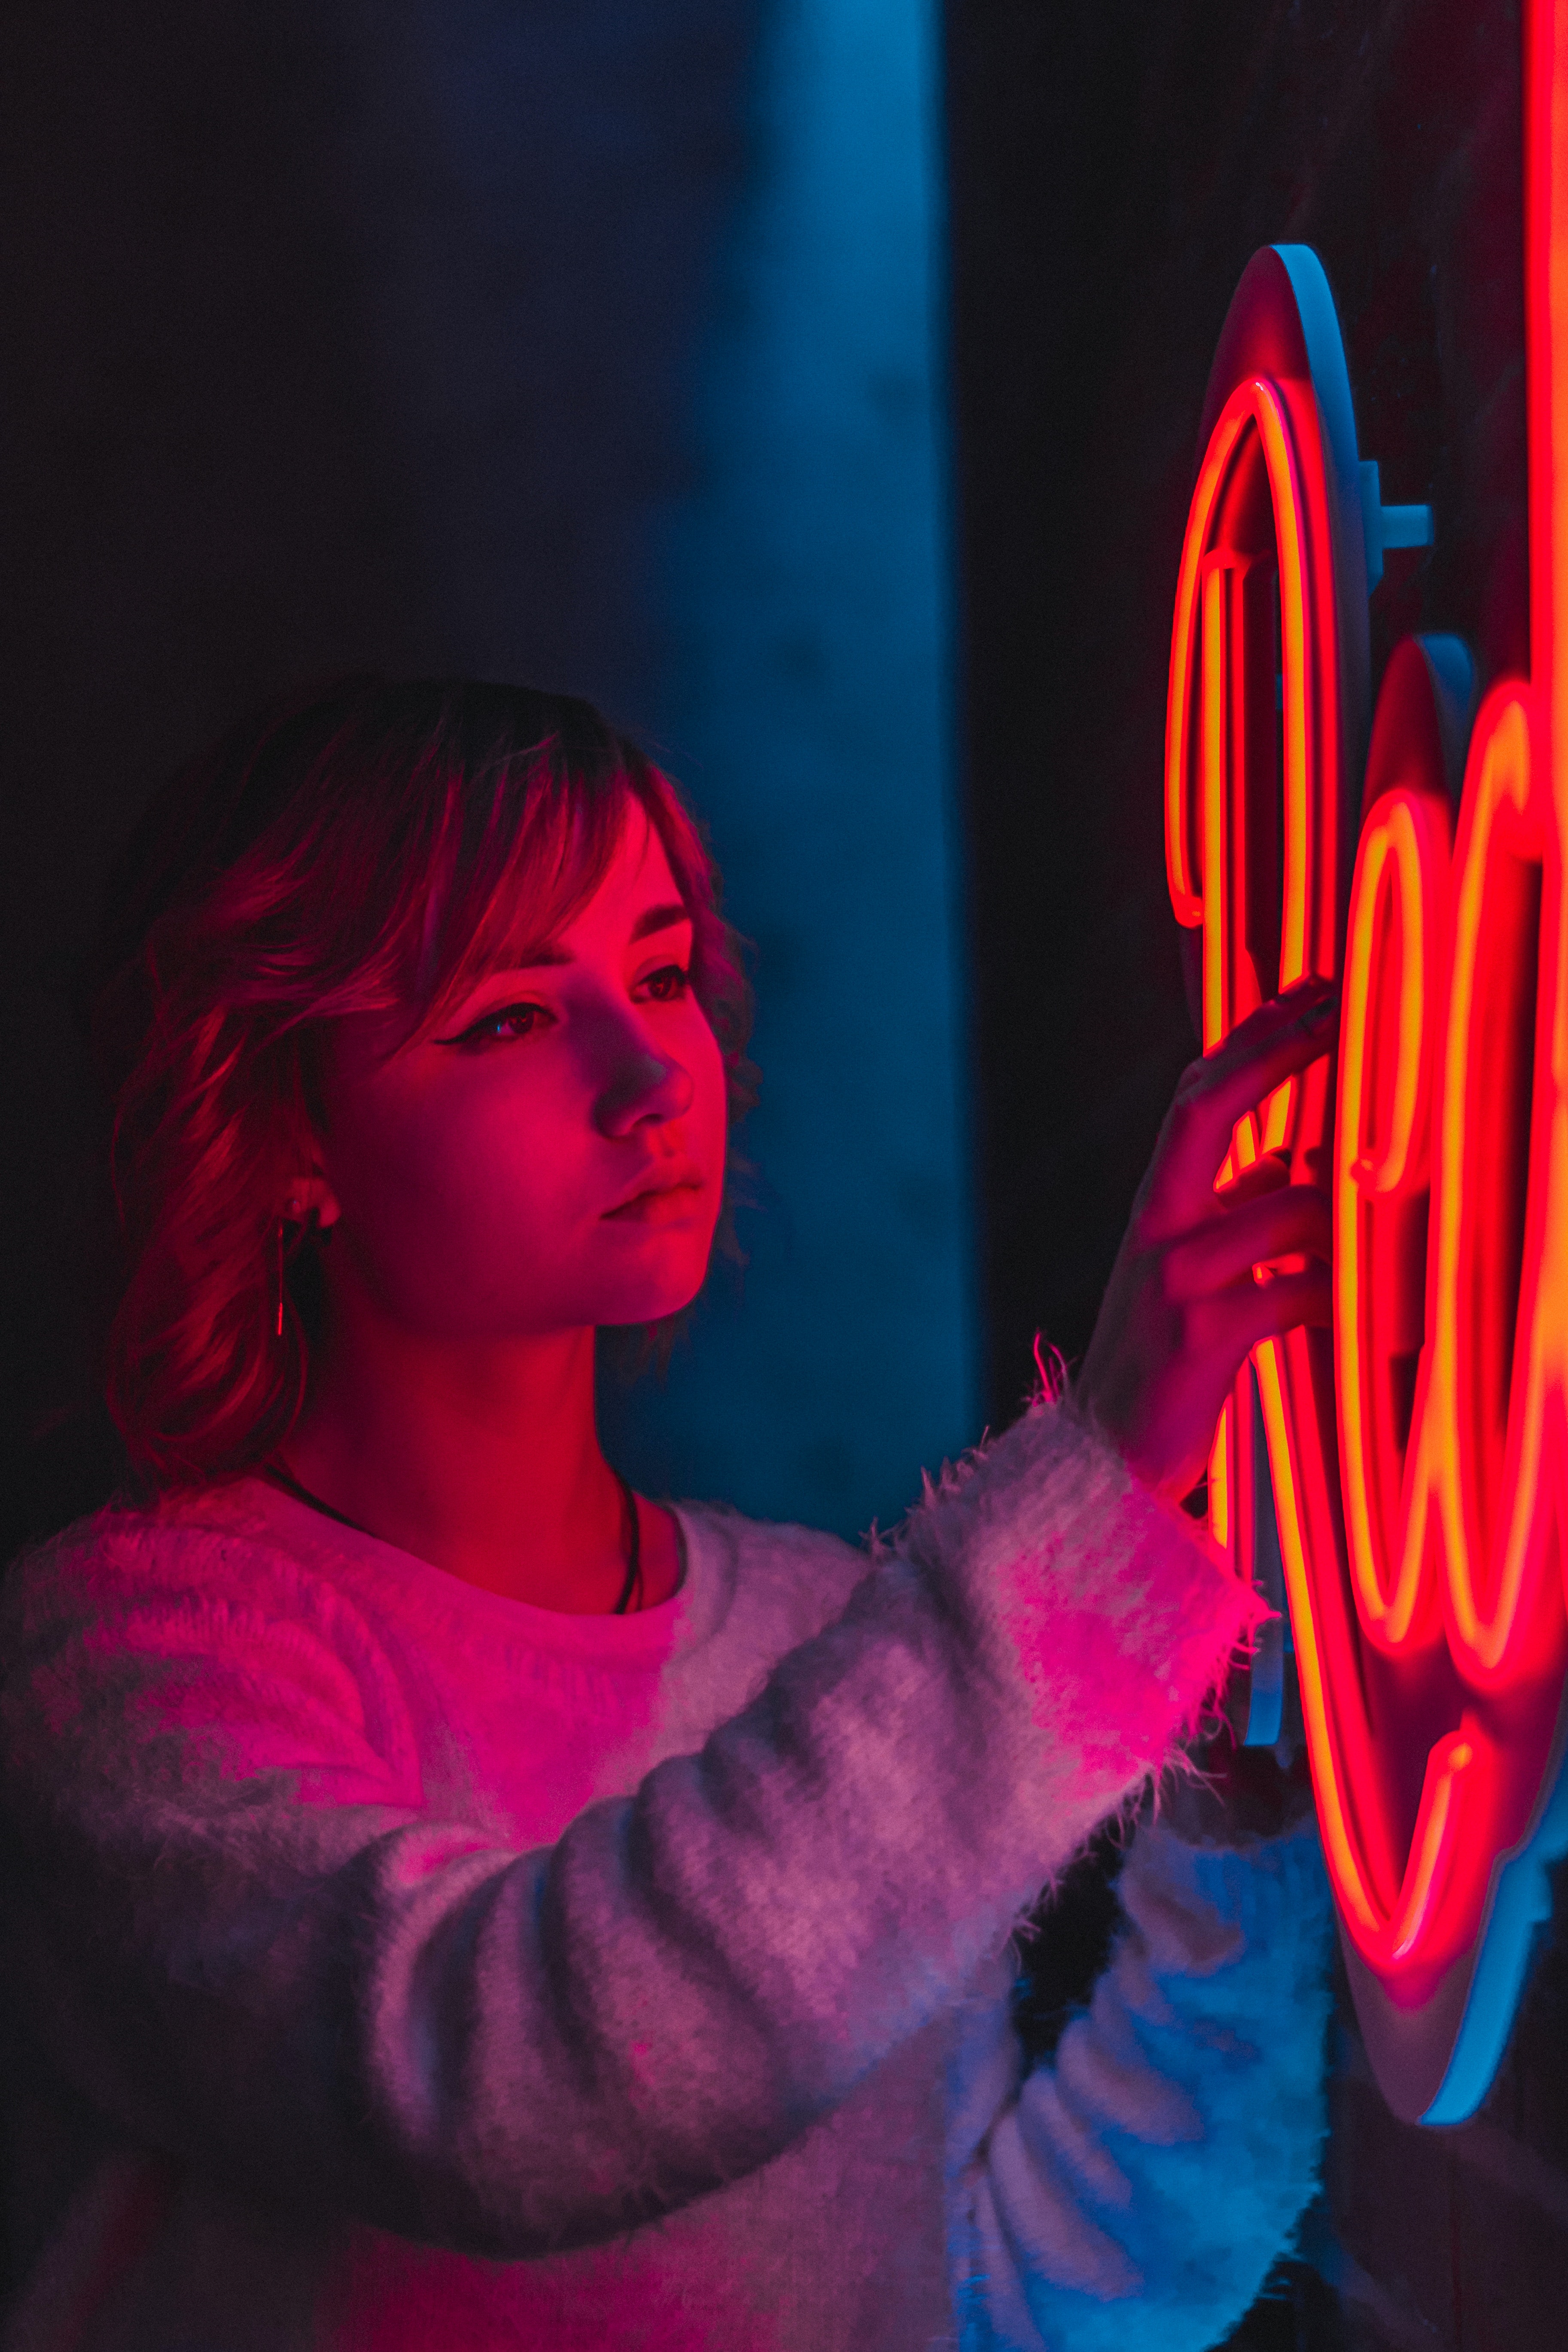
natural, woman, flash photography, purple, entertainment, Visual effect lighting, artist, art, magenta, performing arts, electric blue, fun, darkness, event, neon, fictional character, illustration, graphics, animation, performance, carmine, visual arts, music artist, performance art, font, graphic design, room, musician, music, night, t shirt, flesh